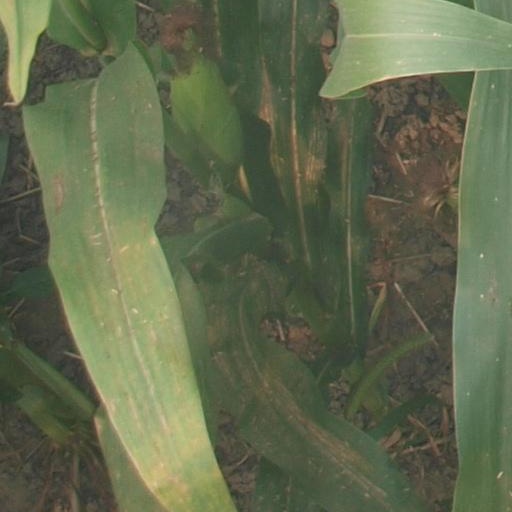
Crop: maize; corn